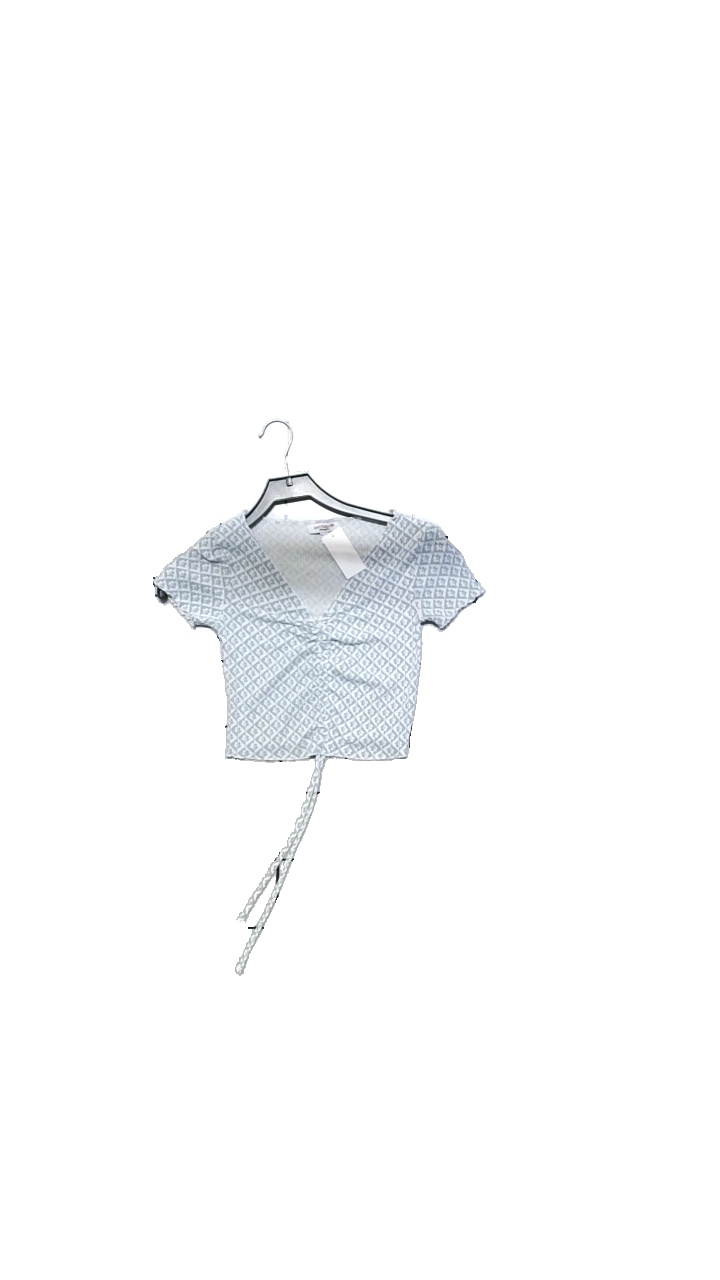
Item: Top (Ladies)
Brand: Dont Call Me
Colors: Blue, Grey, White
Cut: V-collar, Regular, Cropped
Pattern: Geometric print
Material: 100% polyester
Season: All
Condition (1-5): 5
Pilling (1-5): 4
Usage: Reuse
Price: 50-100